Ferranti Pegasus

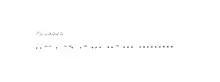
A printout from a Pegasus computer

The initial version of Pegasus, Pegasus 1 was intended for scientific and engineering applications. Its input was via 5-hole paper tape with output on tape. The variant for business data processing was called Pegasus 2 and could be equipped with punched cards, magnetic tape and line printer.